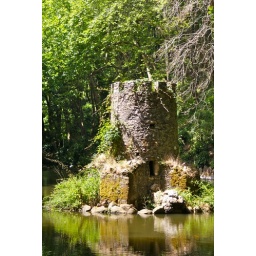
The tower in the lake